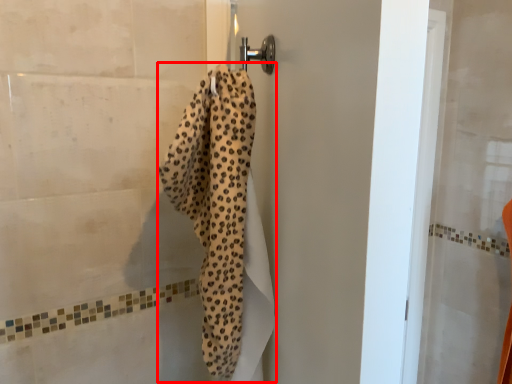
Question: Considering the relative positions of bath towel (annotated by the red box) and screen door in the image provided, where is bath towel (annotated by the red box) located with respect to the staircase? Select from the following choices."
(A) left
(B) right
Answer: A